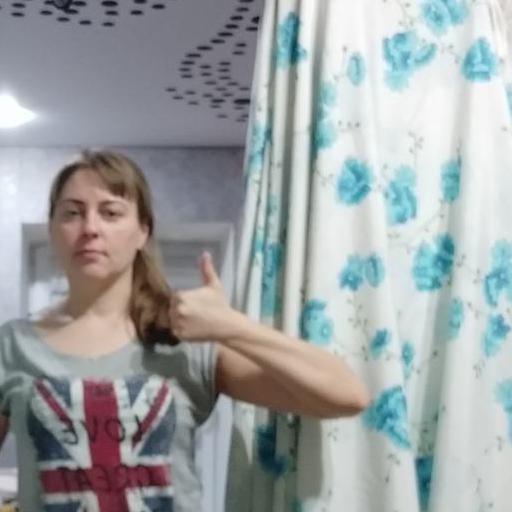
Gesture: like